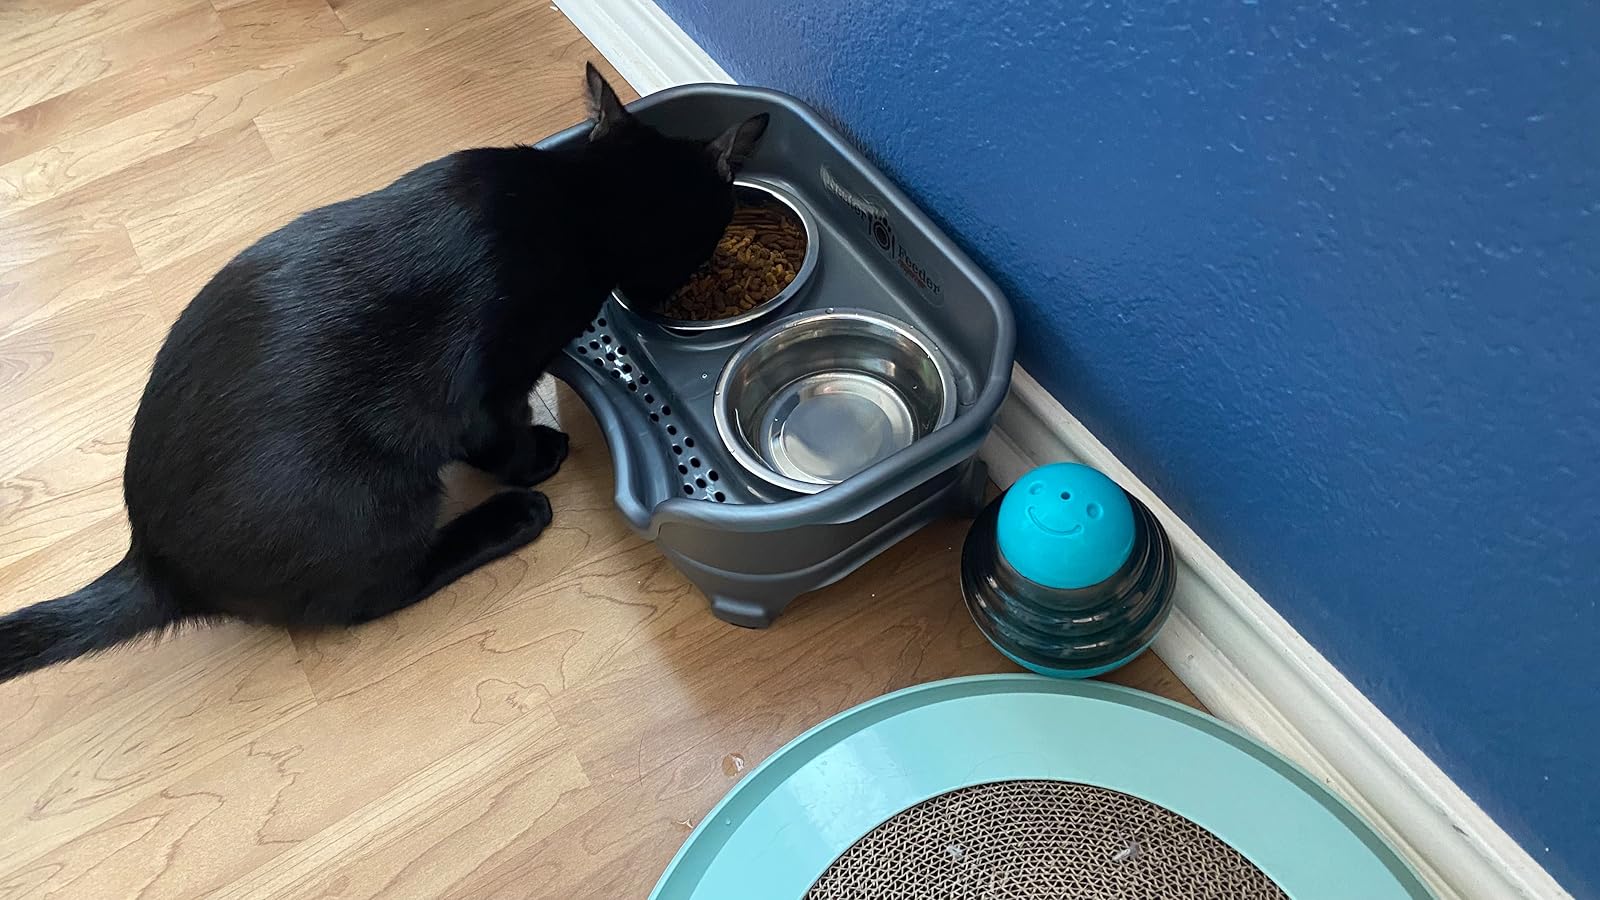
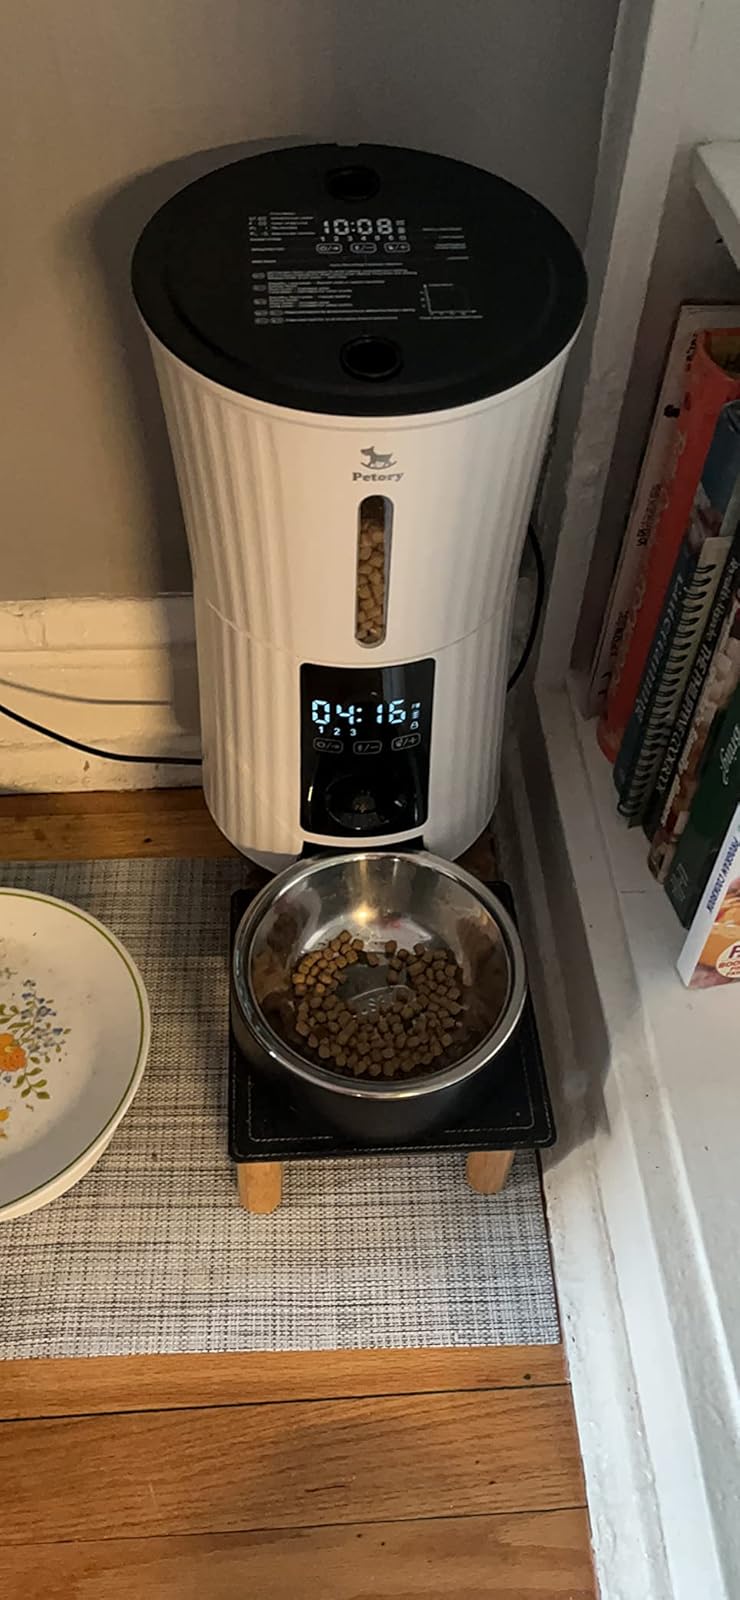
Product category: items_feeder
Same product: no